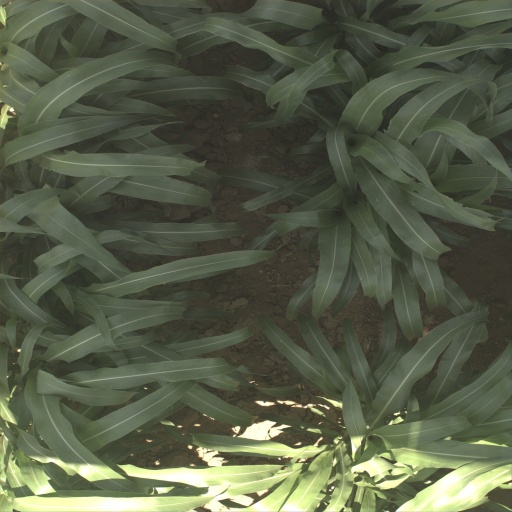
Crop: sorghum